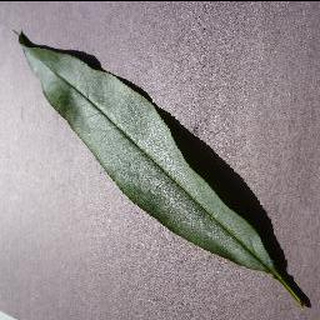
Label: healthy_peach